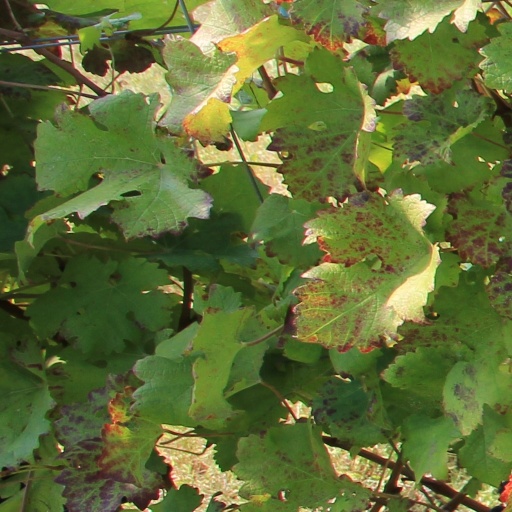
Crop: grape